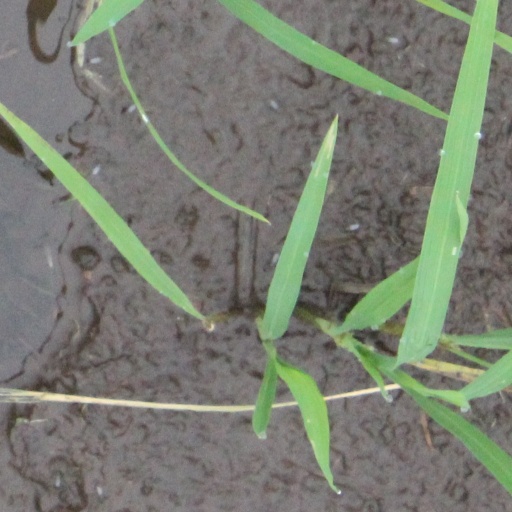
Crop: rice